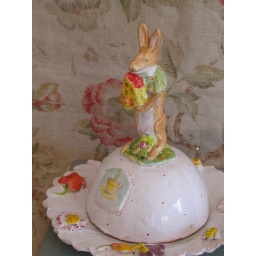
Rabbit lives in a yellow house